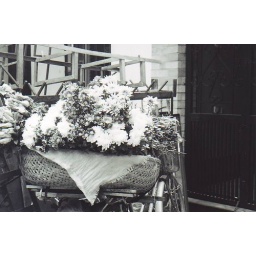
A basket of flowers for sale alongside a street in Bangkok.